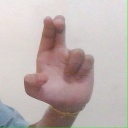
अक्षर: आ